Danish art

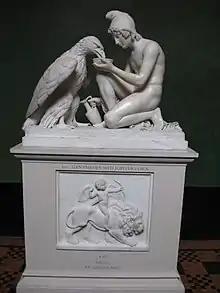
"Ganymede and the Eagle" by Bertel Thorvaldsen, 1817

A student of Abildgaard's period at the Academy was Bertel Thorvaldsen (1770–1844), by far the most famous Danish sculptor, who along with the Italian Canova was recognised across Europe as the leading Neoclassical sculptor. Among his works are the colossal series of statues of Christ and the twelve Apostles for the rebuilding of Vor Frue Kirke in Copenhagen. Motifs for his works (reliefs, statues, and busts) were drawn mostly from Greek mythology, but he also created portraits of important personalities, as in his tomb monument for Pope Pius VII in St Peter's Basilica, Rome. His works can be seen in many European countries, but there is a very large collection at the Thorvaldsen Museum in Copenhagen. He was based in Rome for many years, and played an important role in encouraging young Danish artists spending time in the city. Another important Neoclassicist produced by the Academy was the painter Asmus Jacob Carstens, whose later career was all spent in Italy or Germany.